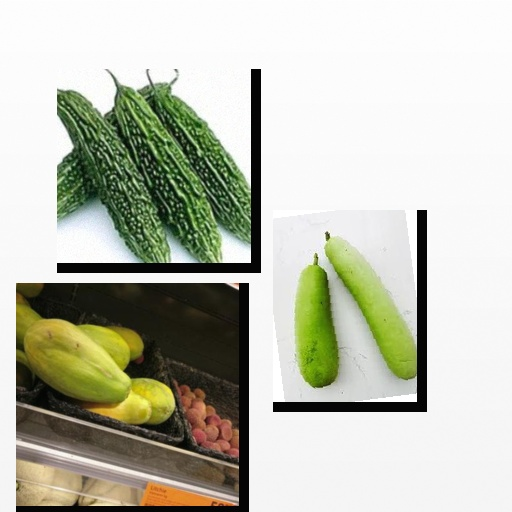
Food items: bottle_gourd, bitter_gourd, papaya